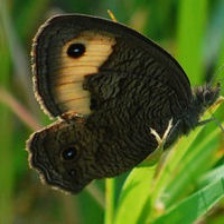
Species: COMMON WOOD-NYMPH
Butterfly family (ImageNet category): ringlet